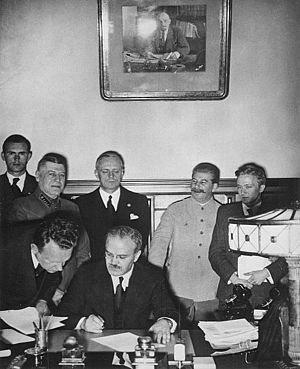
Sovjetunionens besættelse af de baltiske lande
Molotov underskriver den tysk-sovjetiske ikke-angrebspagt
Sovjetunionens besættelse af de baltiske lande er betegnelsen for den militære besættelse af Estland, Letland og Litauen, som Sovjetunionen gennemførte i sommeren 1940 inden for rammerne af Molotov-Ribbentrop-pagten, og som Sovjetunionen gentog i 1944 efter at have være fordrevet fra de baltiske lande af den tyske Wehrmacht i 1941. Besættelsen varede, indtil de tre lande igen opnåede deres uafhængighed i forbindelse med Sovjetunionens sammenbrud i 1991.